Archaeology of Israel

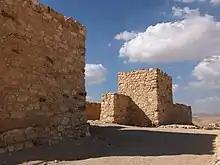
Tel Arad

Declared a UNESCO World Heritage Site in 2001, Acre's Old City has been the site of extensive archaeological excavation since the 1990s. The major find has been an underground passageway leading to a 13th-century fortress of the Knights Templar. The excavated remains of the Crusader town, dating from 1104 to 1291 CE, are well preserved, and are on display above and below the current street level.